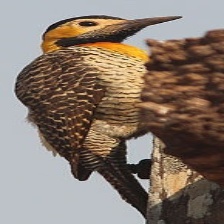
Species: CAMPO FLICKER
Scientific name: COLAPTES CAMPESTRIS